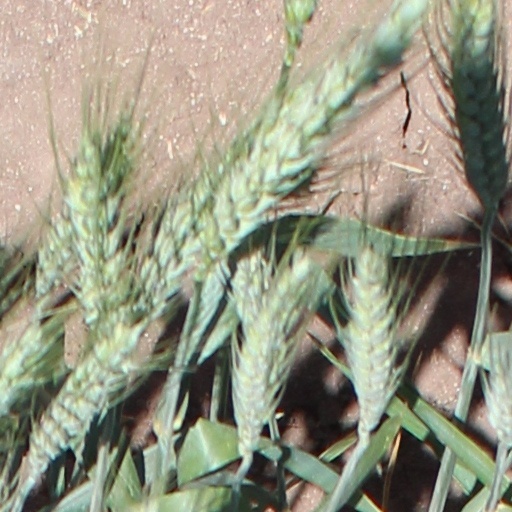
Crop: wheat